Flag of North Carolina

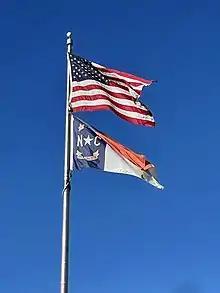
US flag above North Carolina flag.

A former Confederate soldier and adjutant general of North Carolina (18771888), Johnston Jones, introduced the bill which led the state legislature to adopt a new flag in March 1885, to replace the flag that had been adopted on June 22, 1861. The red field of the old flag was replaced by a blue field. This was the first and only flag formally representing the State of North Carolina as part of the United States.